The Hideout Inn

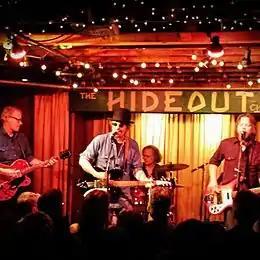
The Bottle Rockets performing at the Hideout in Chicago on November 21, 2015

Hideout Chicago, also known as Hideout Inn, is a music venue and former factory bar located in an industrial area between the Lincoln Park and Bucktown neighborhoods of Chicago in the Elston Avenue Industrial Corridor. It has been a key Chicago live music venue since it was purchased by friends Tim and Katie Tuten and Mike and Jim Hinchsliff in 1996. When not hosting live music or other events, for some years the Hideout continued to operate as a local neighborhood bar, but as of 2018 is only open in the evenings.